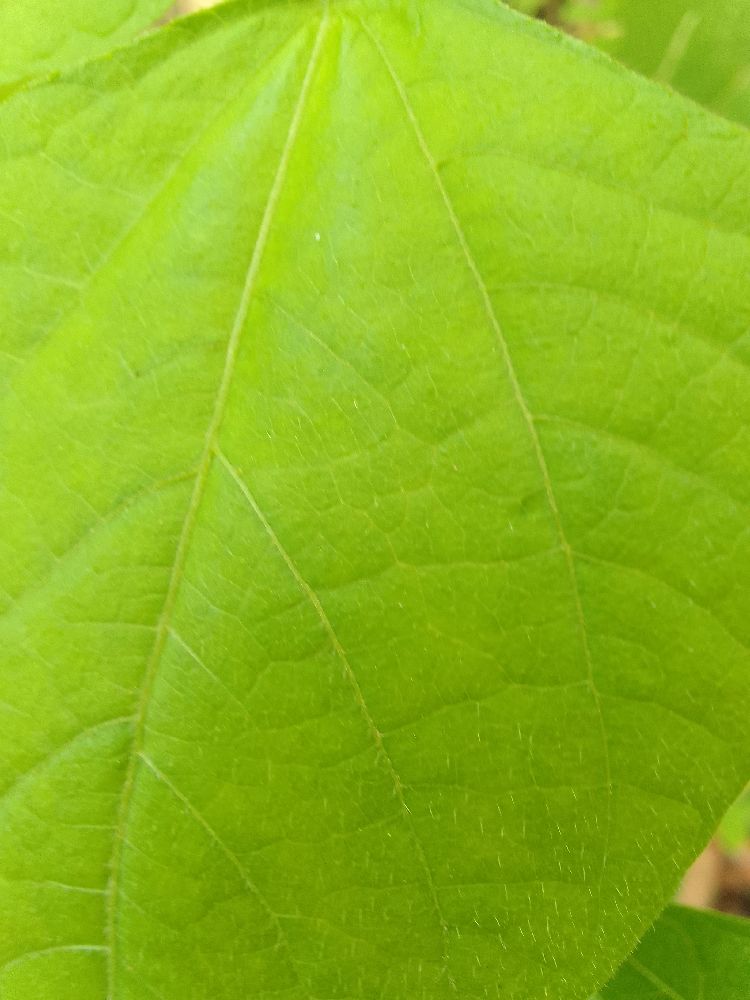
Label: healthy